Ridge Avenue Farmers' Market

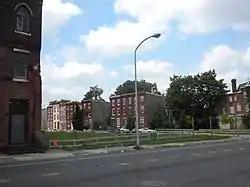
Site of Ridge Avenue Farmers' Market, August 2010

The Ridge Avenue Farmers' Market was an historic, American farmers' market building that was located in the Francisville neighborhood of Philadelphia, Pennsylvania.